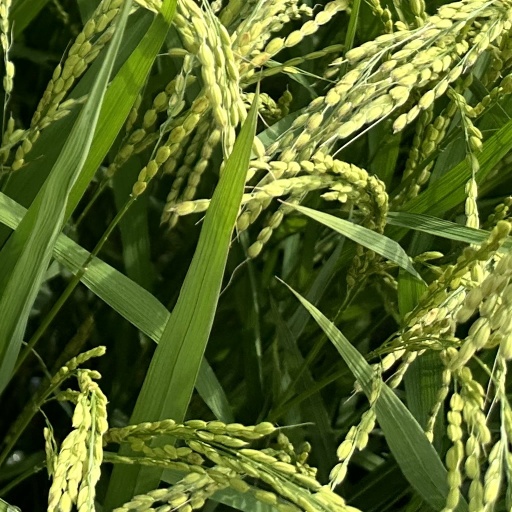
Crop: rice